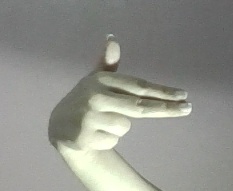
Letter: ghain